Alexander the Great

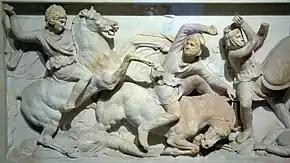
Detail of Alexander on the Alexander Sarcophagus

On either 10 or 11 June 323 BC, Alexander died in the palace of Nebuchadnezzar II, in Babylon, at age 32. There are two different versions of Alexander's death, differing slightly in details. Plutarch's account is that roughly 14 days before his death, Alexander entertained admiral Nearchus and spent the night and next day drinking with Medius of Larissa. Alexander developed a fever, which worsened until he was unable to speak. The common soldiers, anxious about his health, were granted the right to file past him as he silently waved at them. In the second account, Diodorus recounts that Alexander was struck with pain after downing a large bowl of unmixed wine in honour of Heracles followed by 11 days of weakness; he did not develop a fever, instead dying after some agony. Arrian also mentioned this as an alternative, but Plutarch specifically denied this claim.